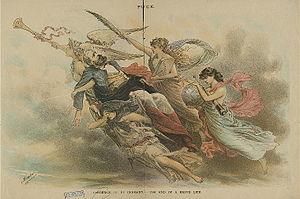
Friedrich III of Germany - The End of a Brave Life, illustration parue vers 1888 dans le magazine américain Puck. Le corps de l'empereur est porté aux cieux par la Gloire (Fame), l'Histoire (History), la Tolérance (Tolerance) et la Science (Science).
Frédéric III, de son nom complet Frédéric Guillaume Nicolas Charles de Hohenzollern est né le 18 octobre 1831 à Potsdam, en Prusse, et décédé le 15 juin 1888 en cette même ville. Régnant du 9 mars 1888 au 15 juin de la même année, il est le huitième roi de Prusse et le deuxième empereur allemand.
1888 est une année bissextile commençant un dimanche.